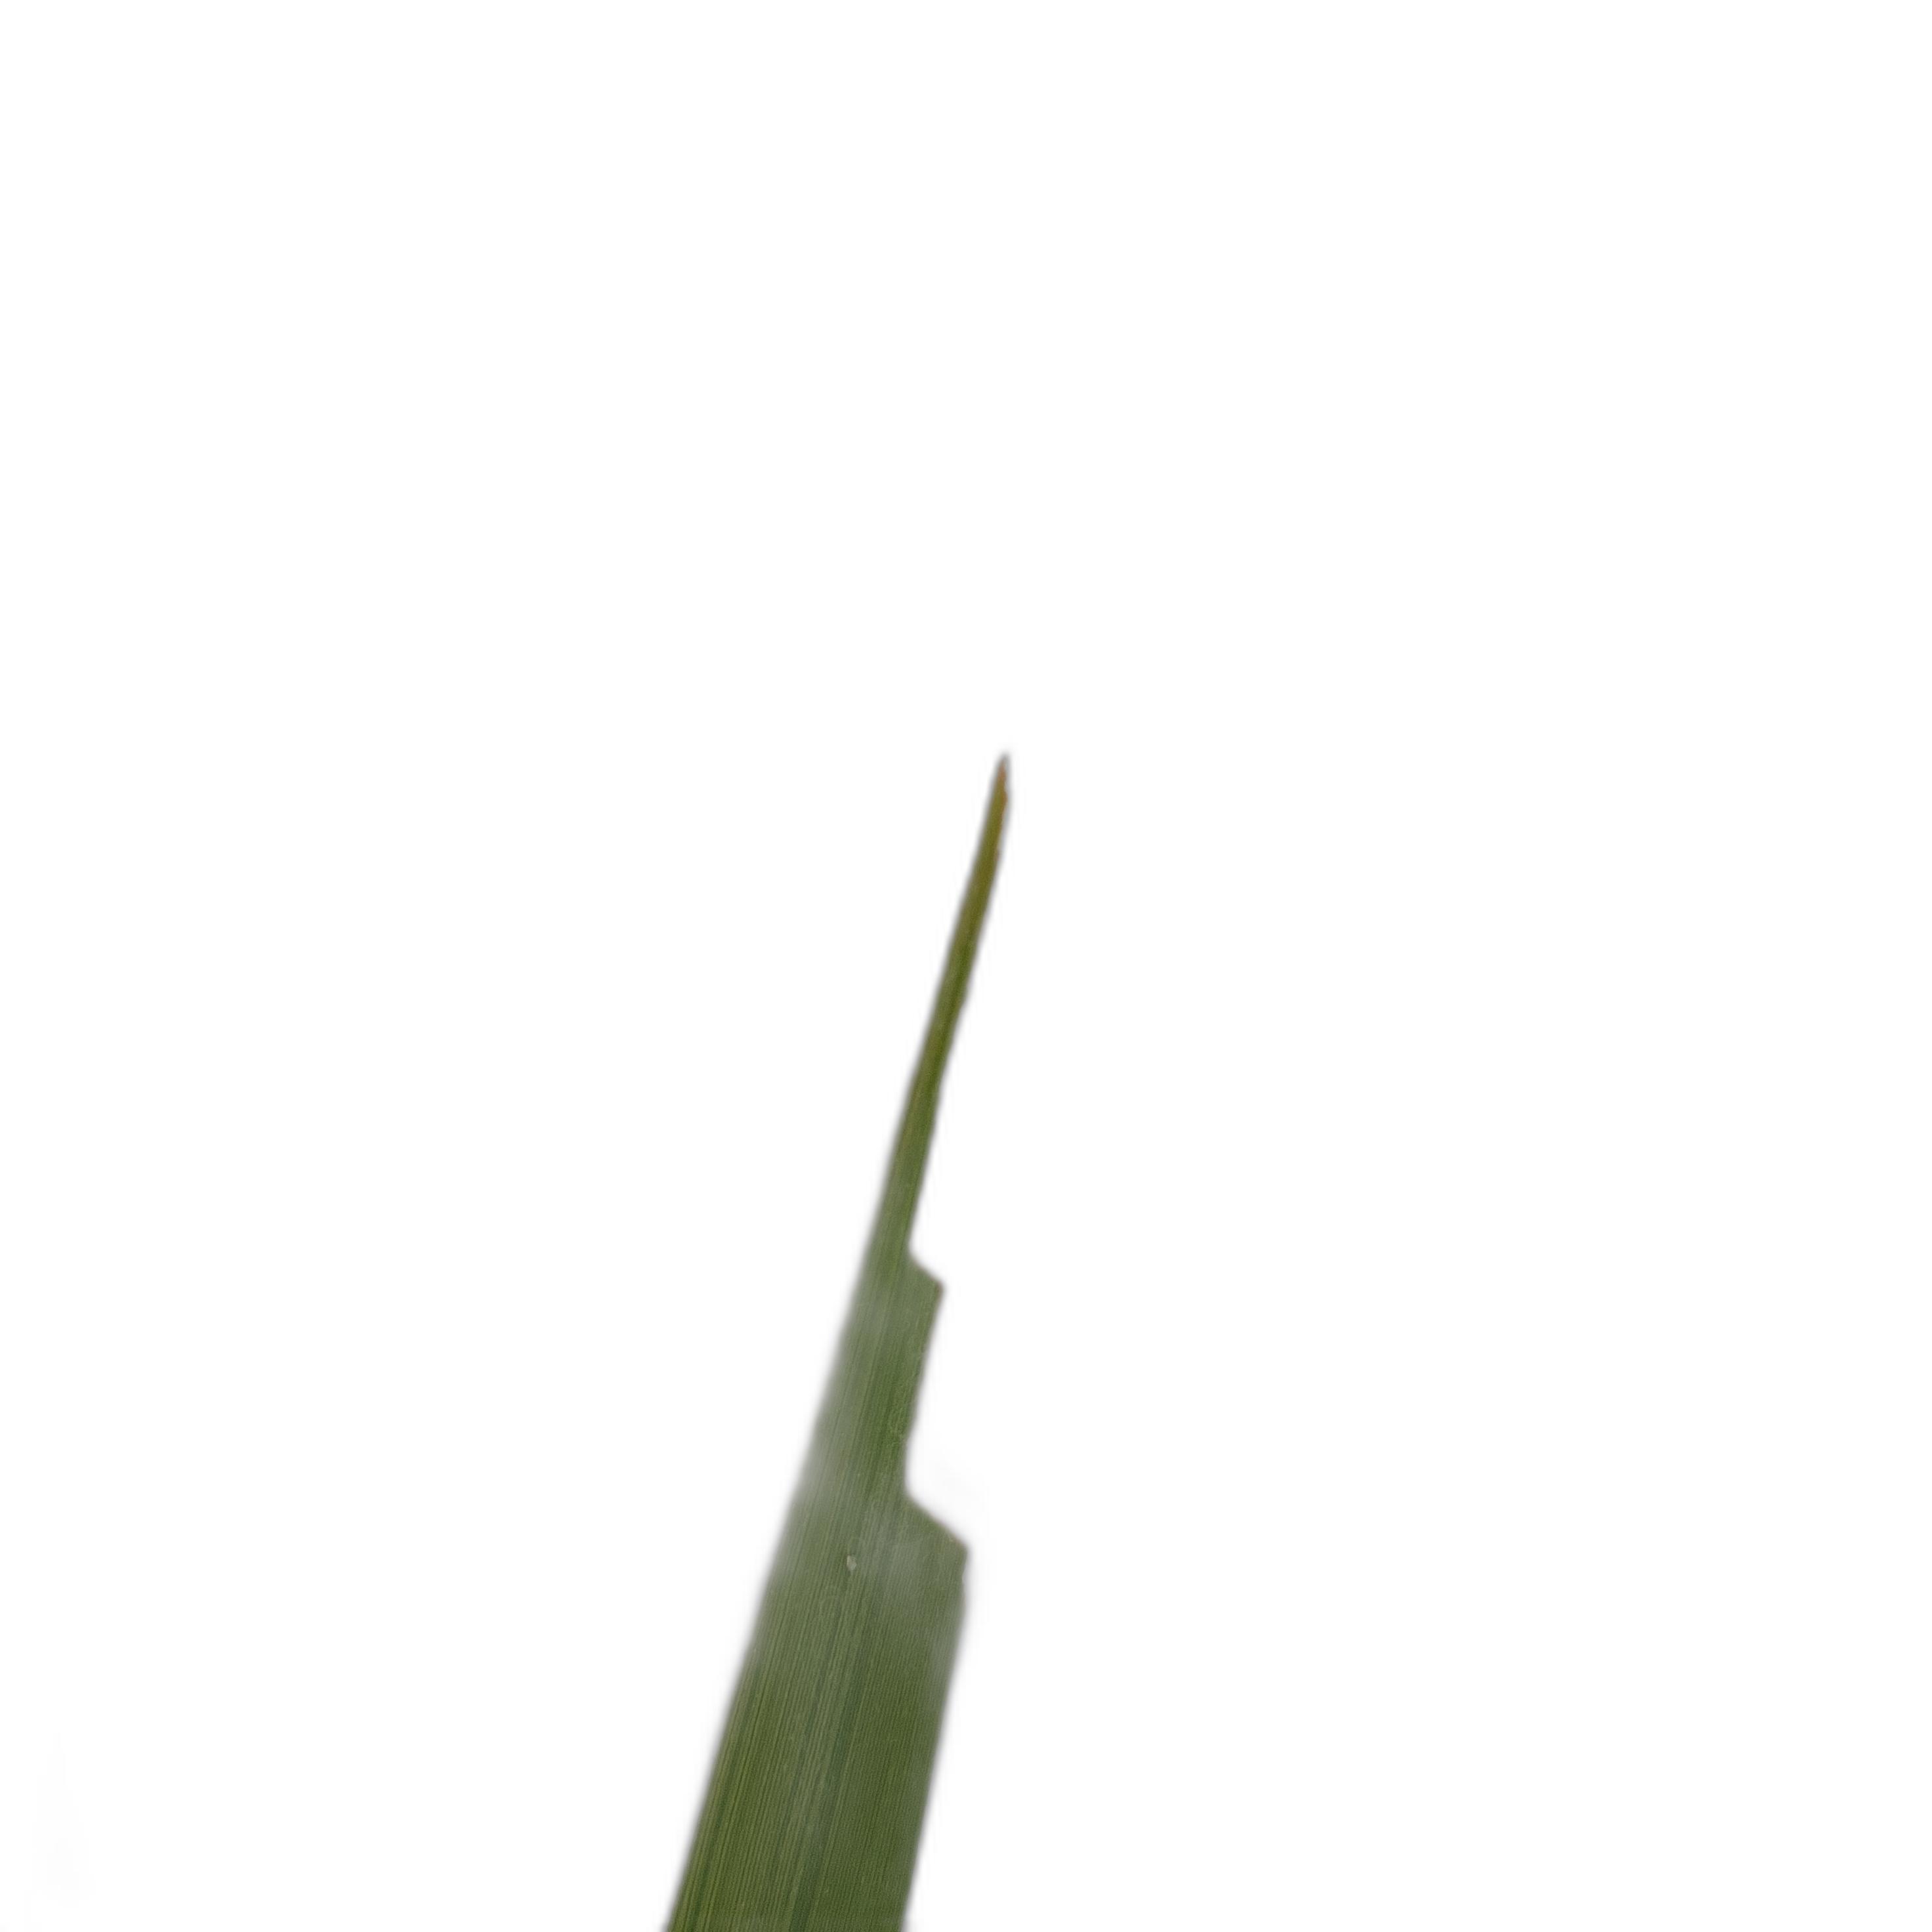
Label: Insect